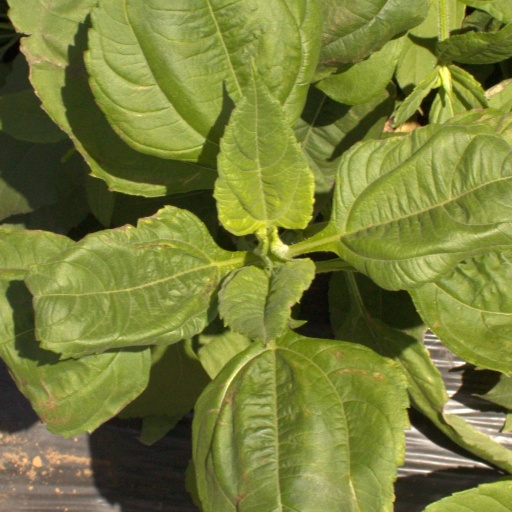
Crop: Jerusalem artichoke